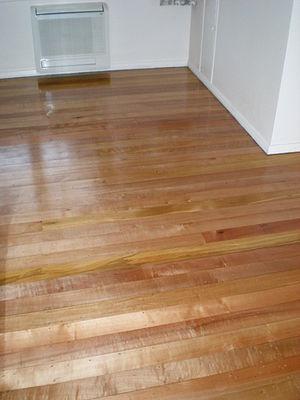
Nothofagus fusca est une espèce de Nothofagus propre à la Nouvelle-Zélande. On le trouve sur l'Île du Nord et sur l'Île du Sud, des basses altitudes jusqu'aux montagnes.